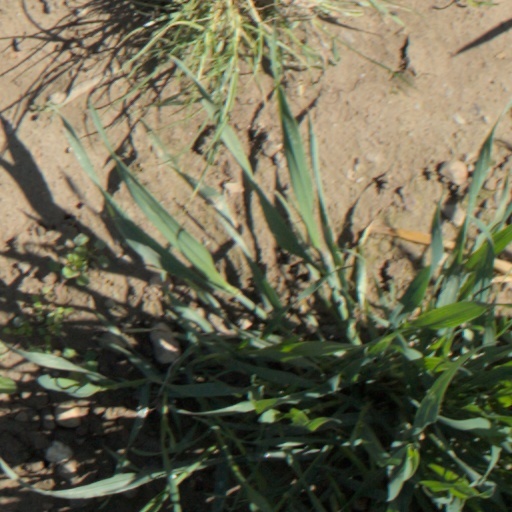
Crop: wheat